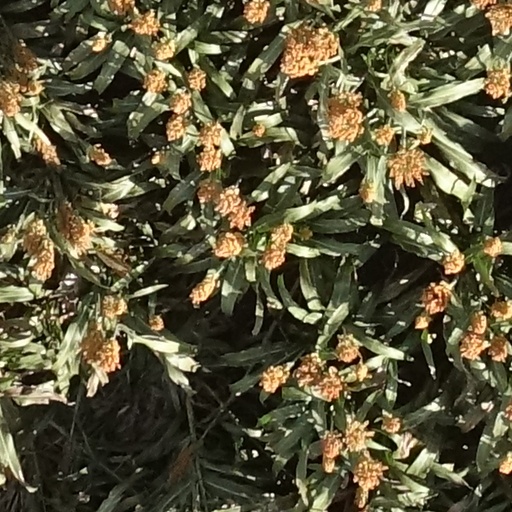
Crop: sorghum